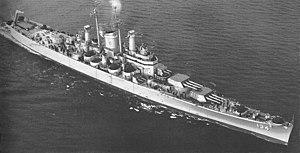
La classe Des Moines est une classe de trois croiseurs lourds de l'United States Navy construits entre 1945 et 1949 et actifs jusqu'en 1975. Ce sont les derniers croiseurs lourds entièrement armés de canons de la marine américaine, dépassés en taille uniquement par les croiseurs de la classe Alaska de 30 481 t qui est à cheval entre croiseur lourd et croiseur de bataille. Deux navires sont mis hors service entre 1959 et 1961, mais le USS Newport News sert jusqu'en 1975. L'USS Salem est transformé en navire musée à Quincy, Massachusetts ; les deux autres navires sont mis au rebut.